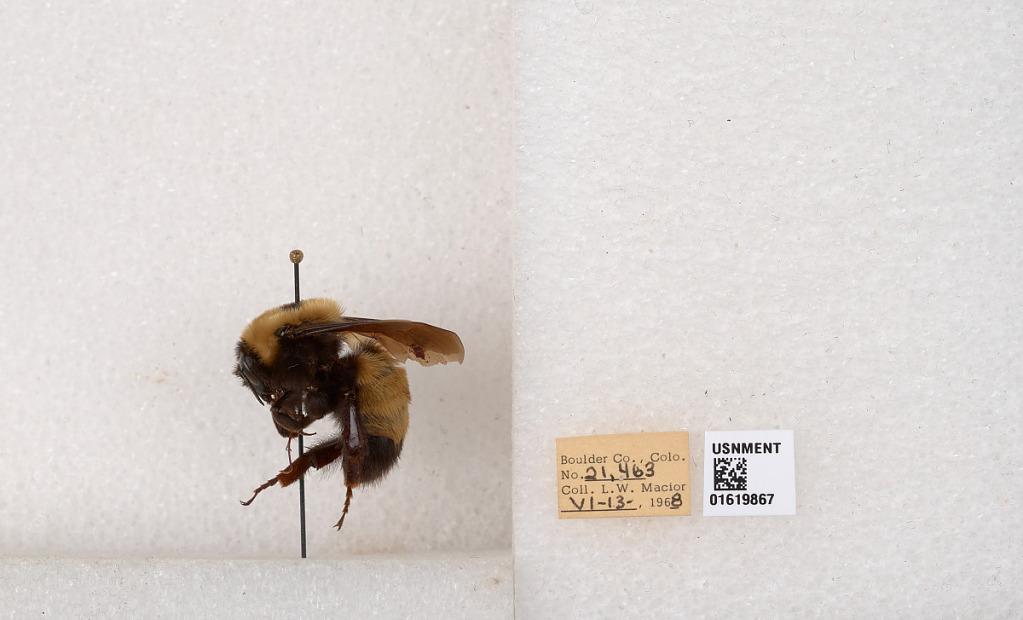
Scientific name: Bombus (Bombus) nevadensis Cresson